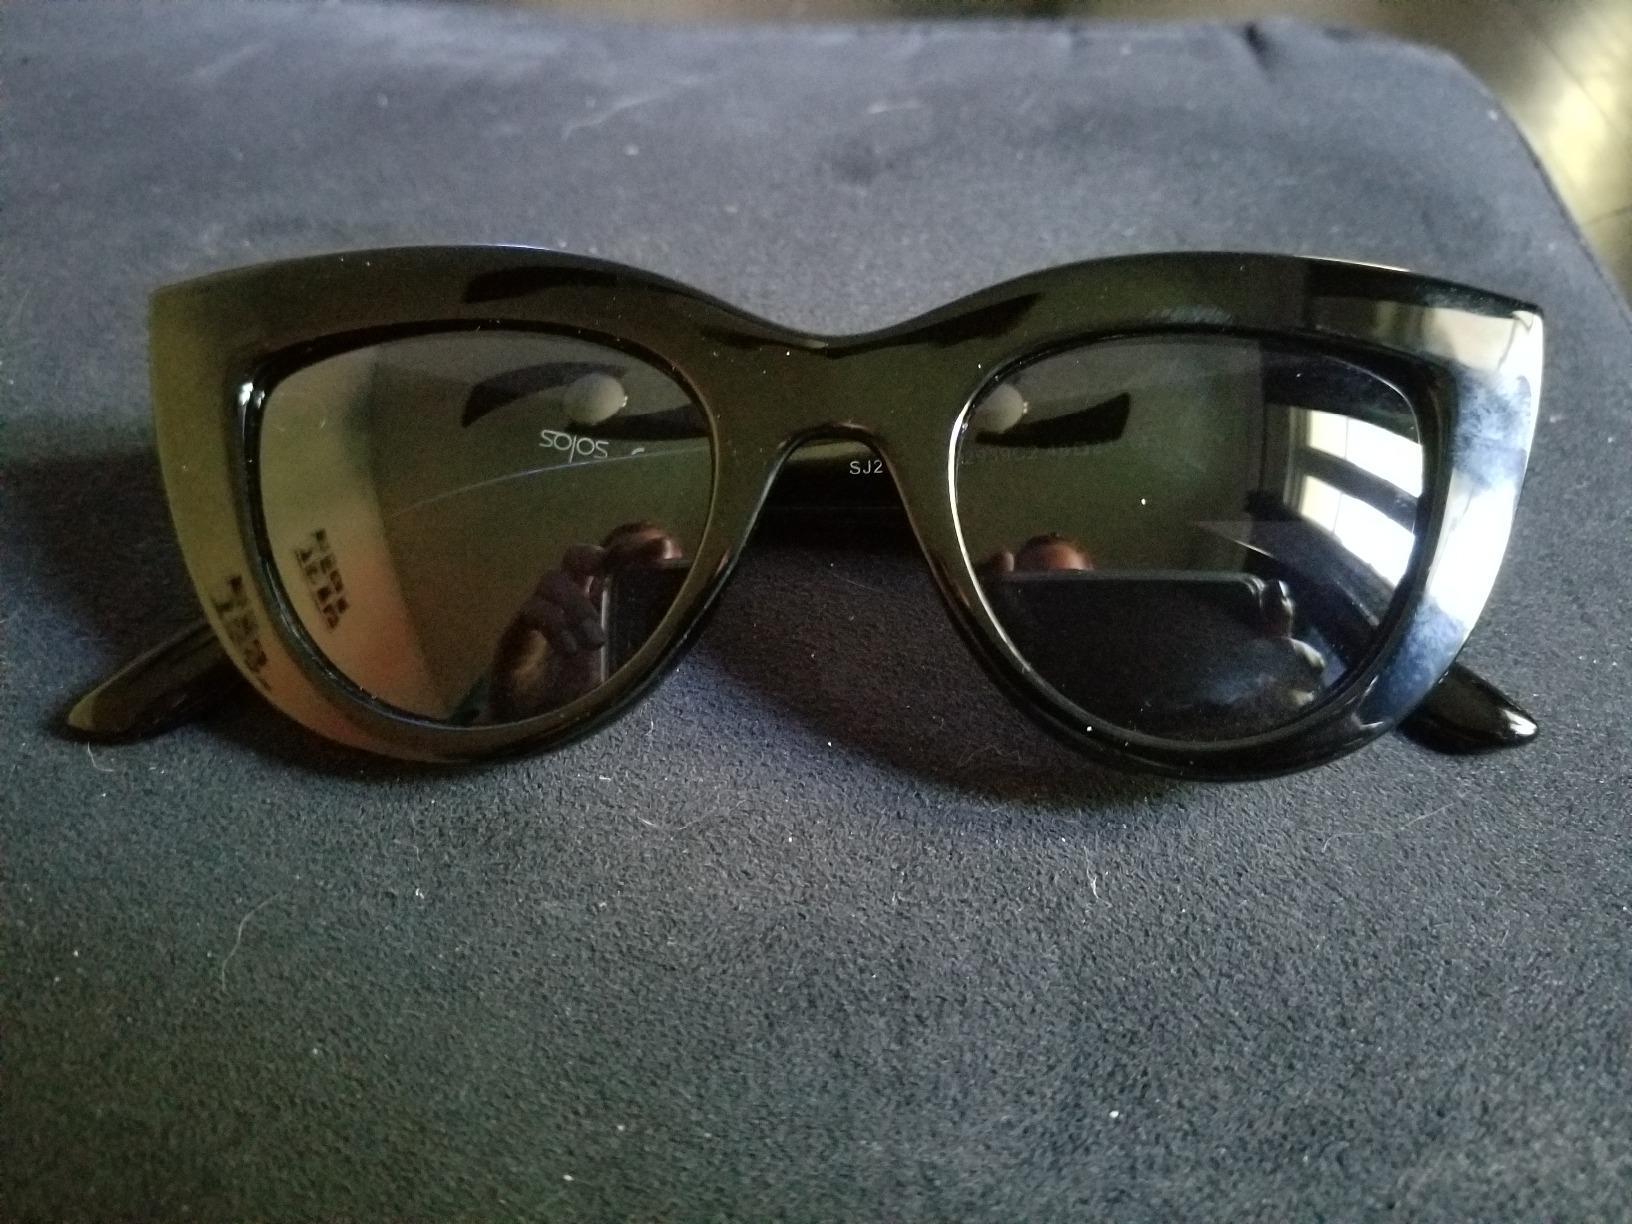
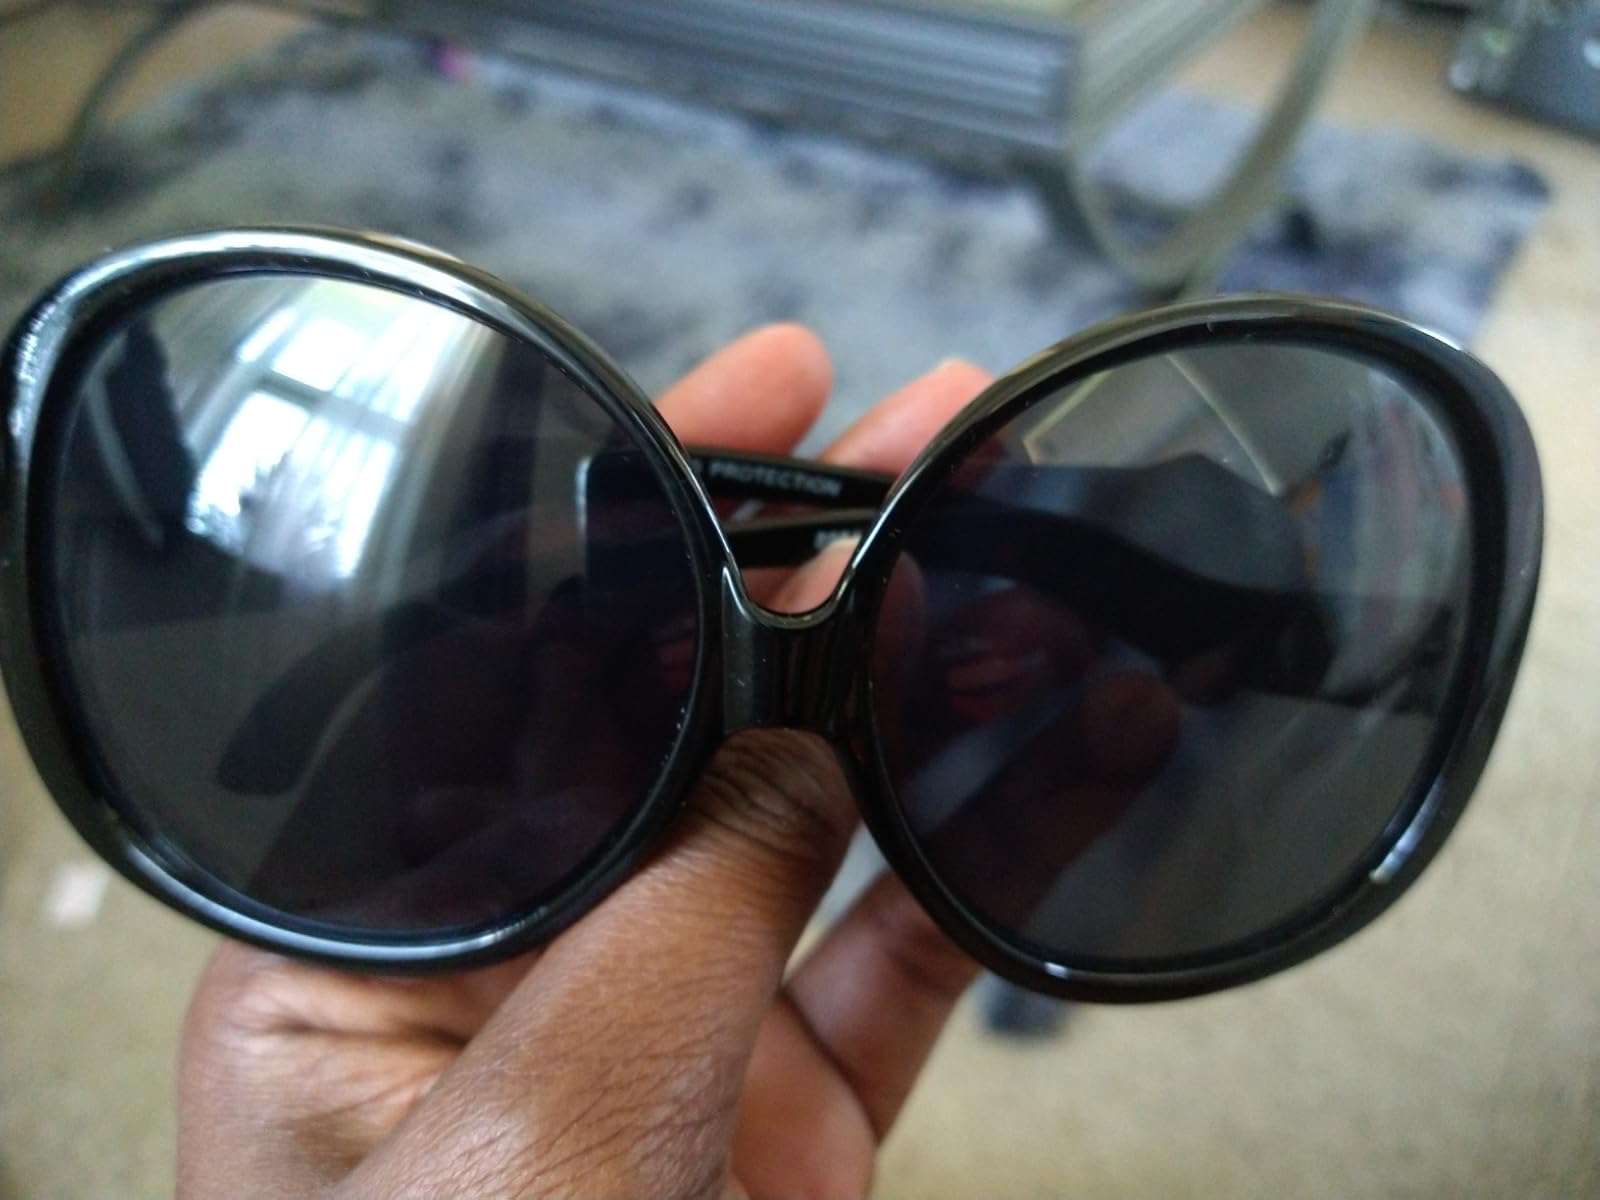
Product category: accessories_sunglasses
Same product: no